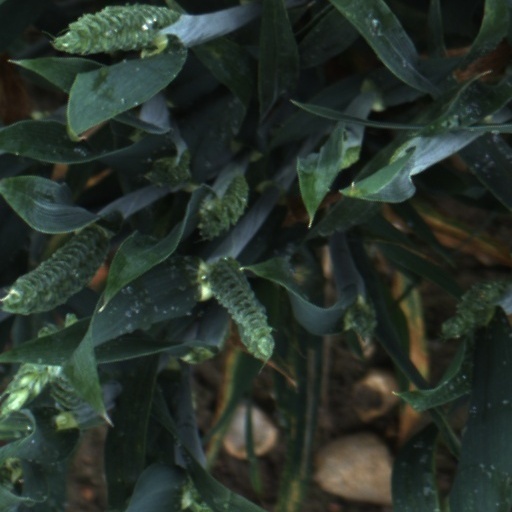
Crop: wheat